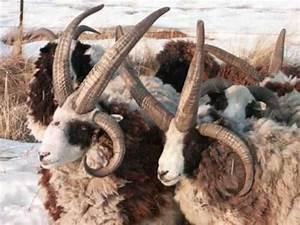
sheep